Moonstone Beach

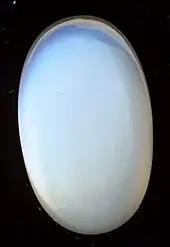

Storms had deposited the moonstones along the beach from the Hermosa Beach city boundary south to about Diamond Street in Redondo Beach. Moonstones belong to the mineral family of feldspars that provide almost two-thirds of all stones on Earth. As the City of Redondo Beach took shape, visitors day-tripping from Los Angeles as well as tourists from the East Coast gathered the moonstones from the many mounds of gemstones washed ashore. It was a popular pastime for amateurs and gemologists alike. Although not very attractive in their natural state, the stones could be cut and polished into beautiful jewelry. One such case involved a local carpenter who sent a moonstone brooch in 1911 to his fiancé living in New York City. The carpenter persuaded his fiancé to join him in Southern California as his bride as he bragged about the beautiful moonstones washing up on the local beaches.